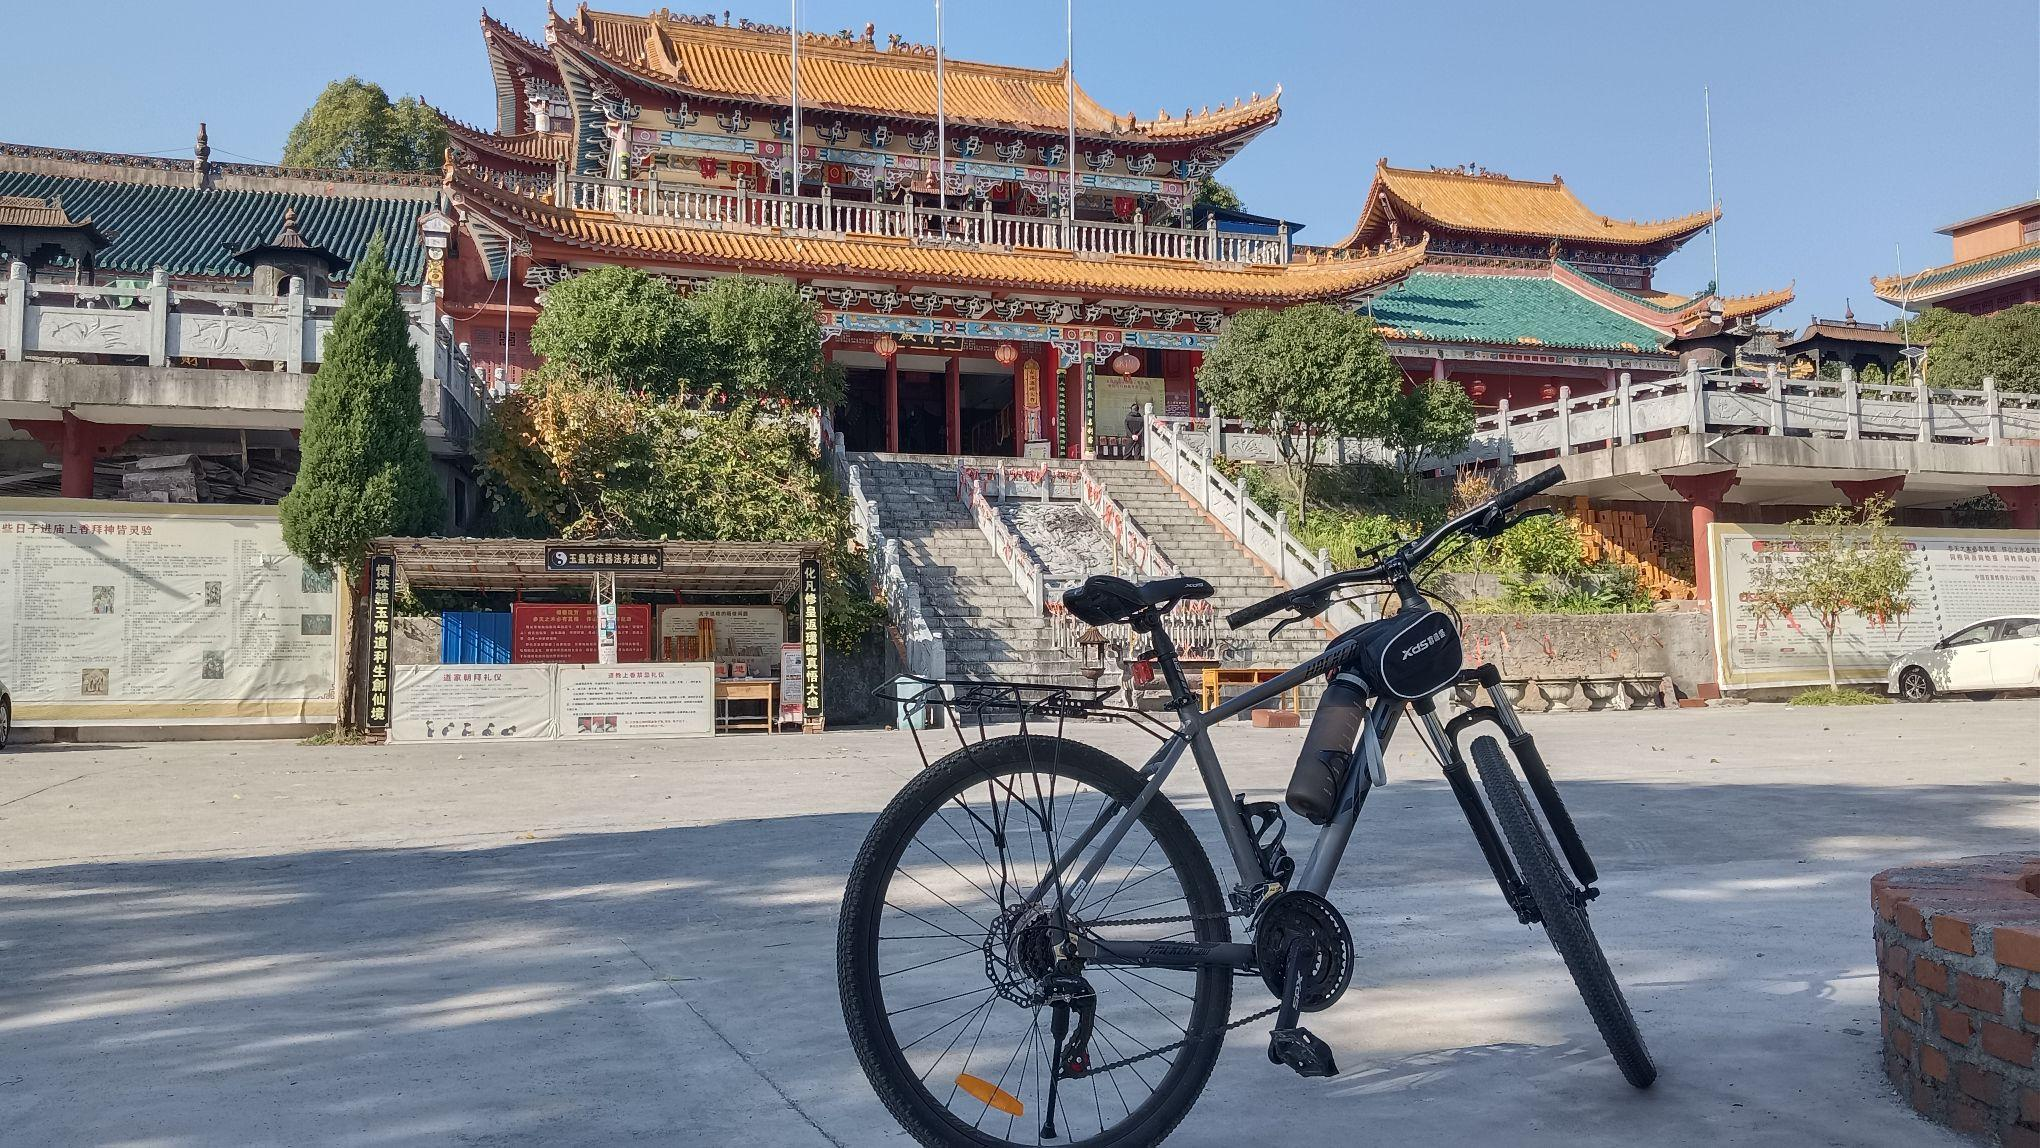
地标名称：玉皇宫
所在城市：怀化市·鹤城区